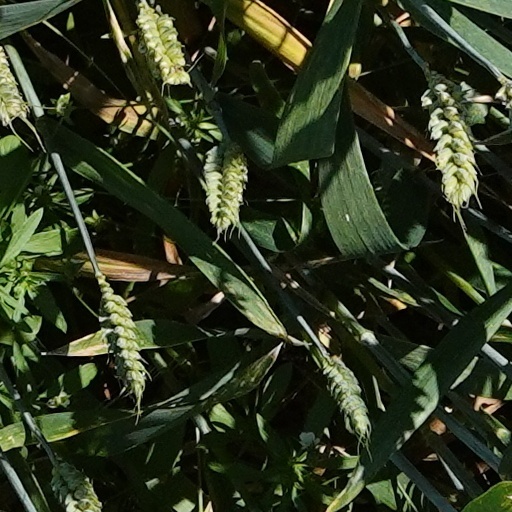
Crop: wheat